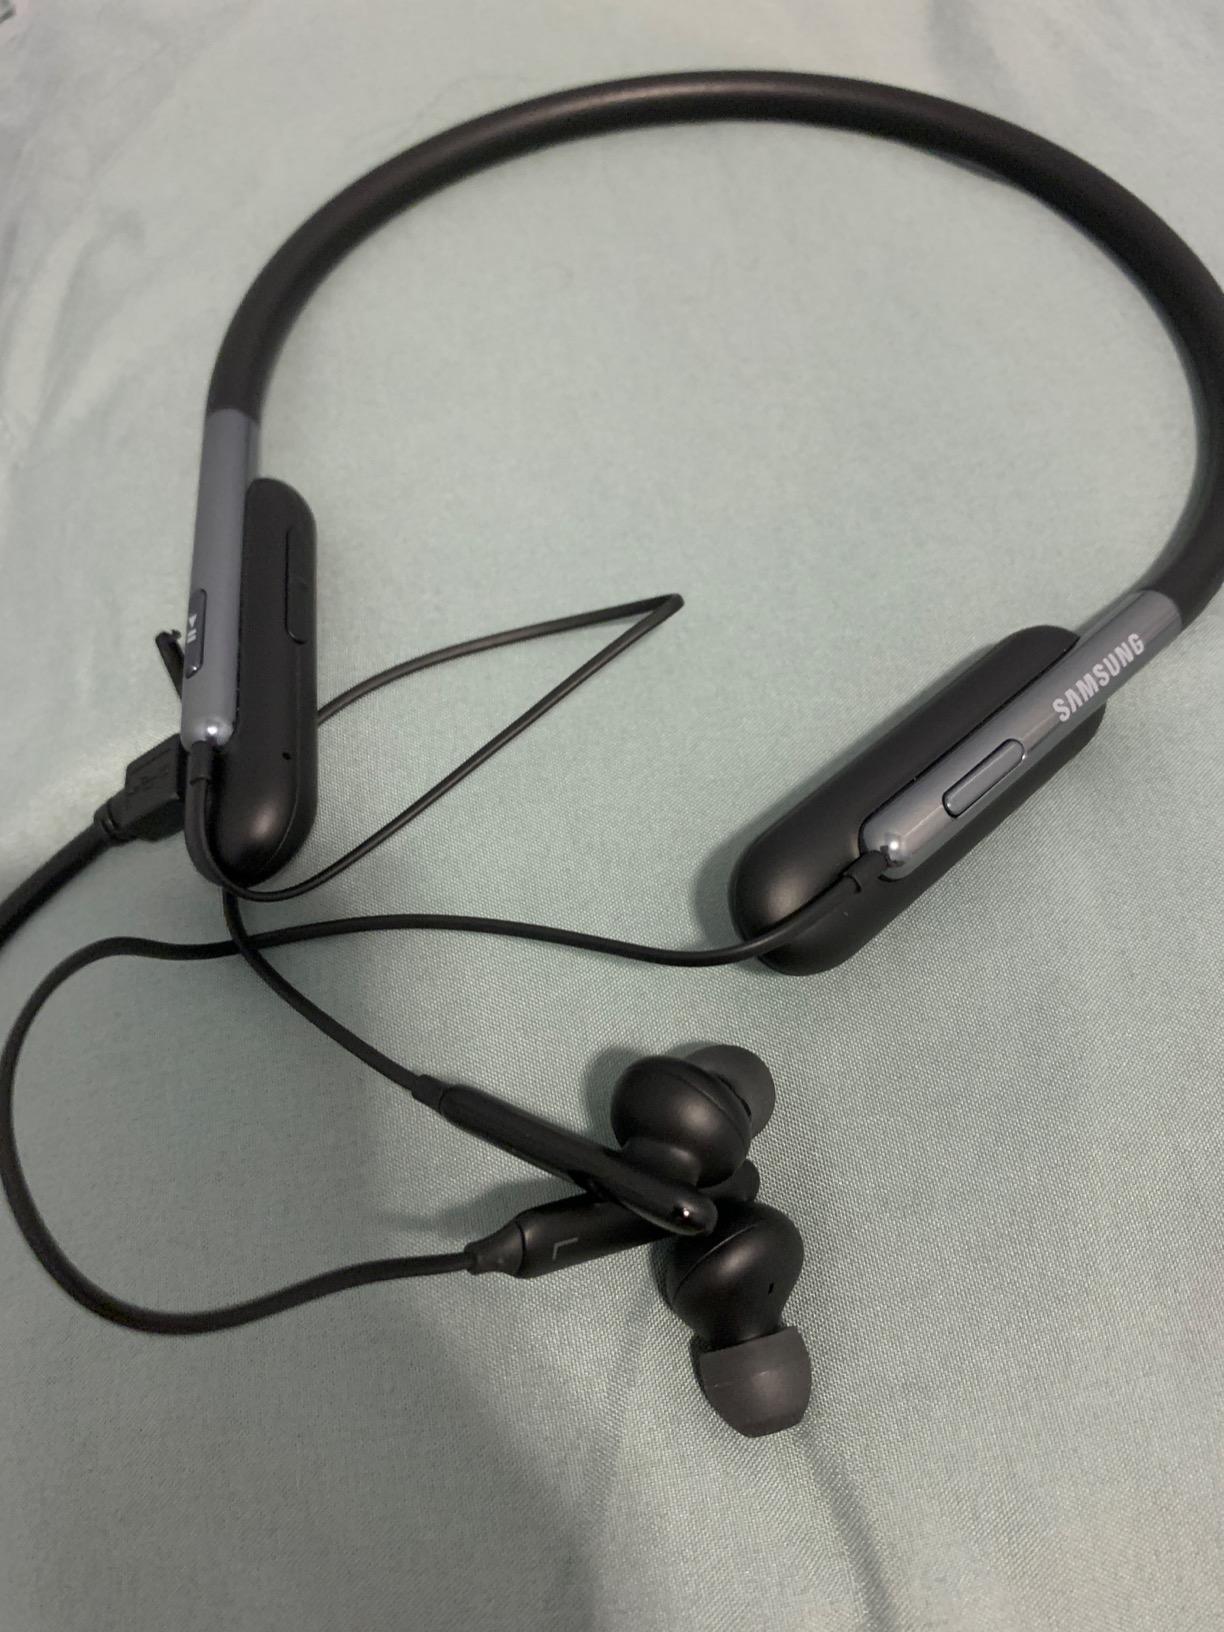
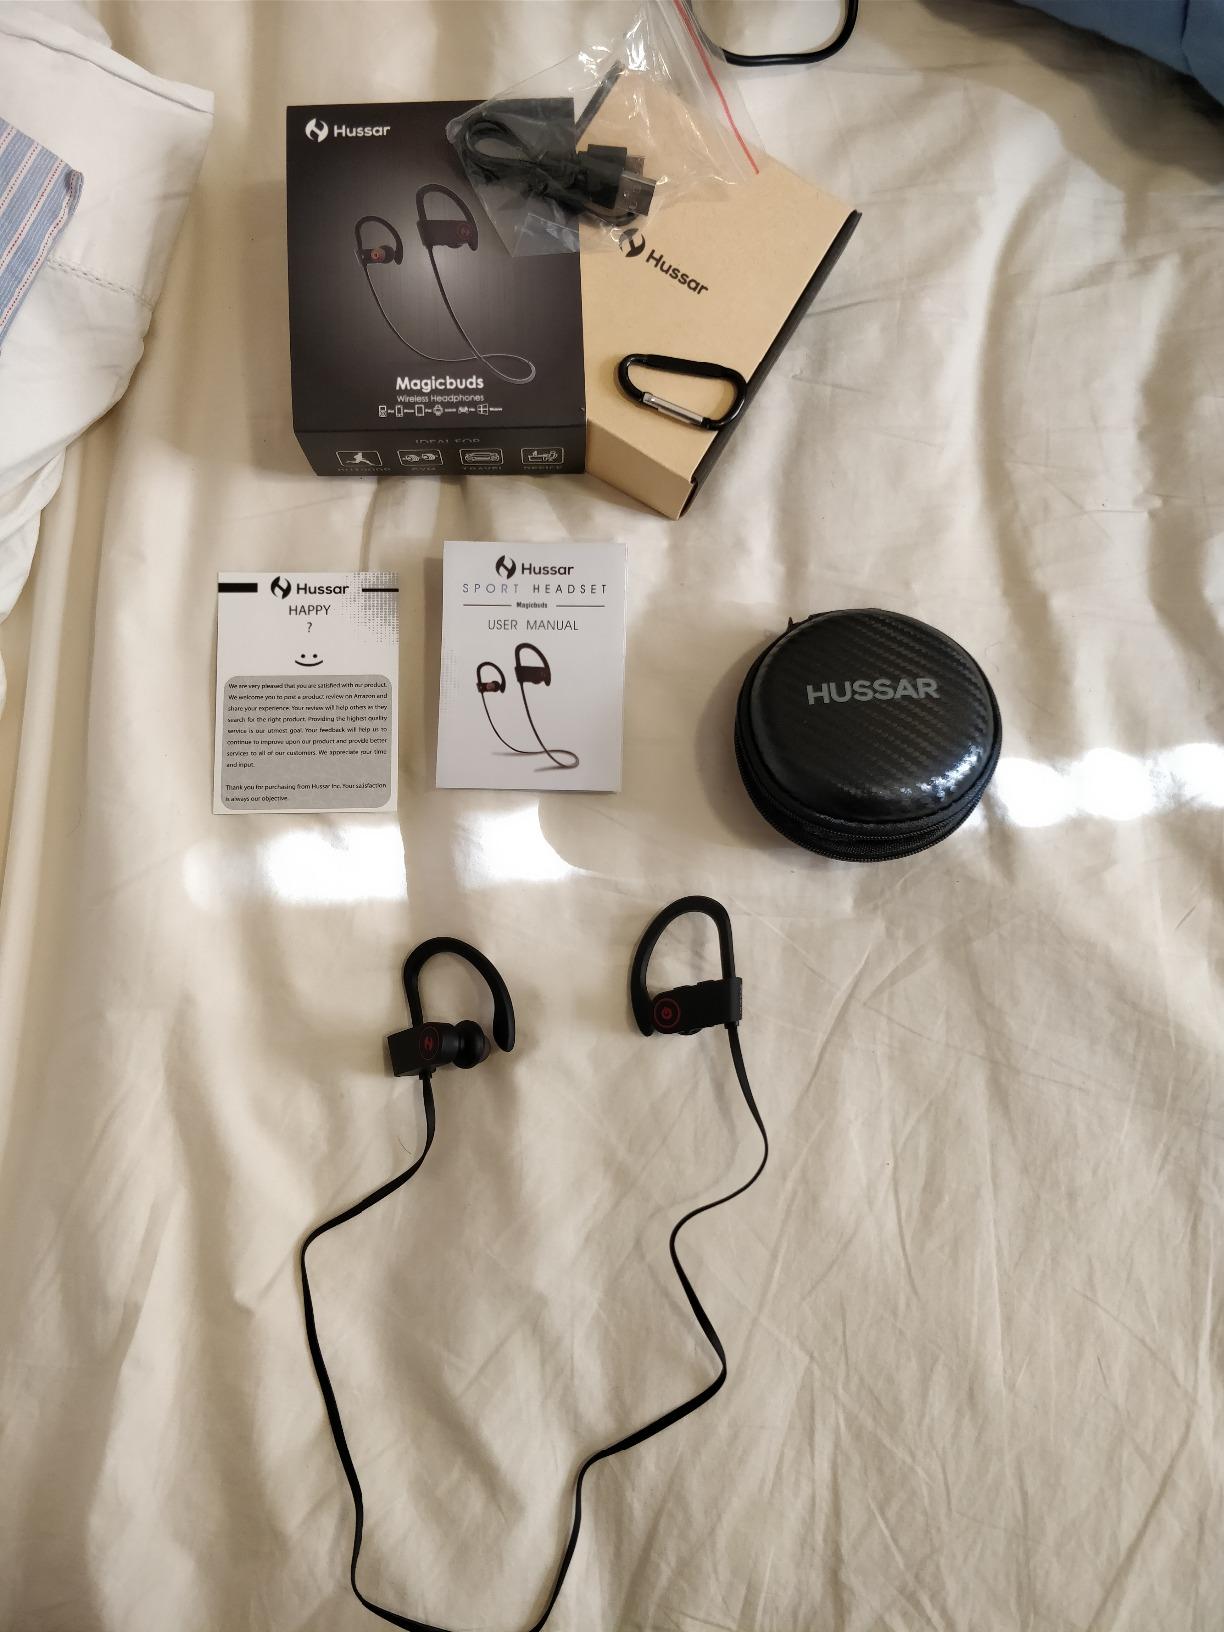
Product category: headphones
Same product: no